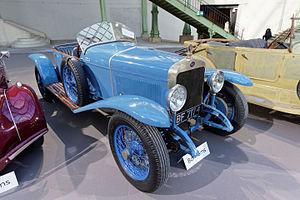
La Delage DI ou Delage Type DI est une voiture du constructeur automobile français Delage. Présentée au salon de l'automobile de Paris 1923, elle est produite à 9284 exemplaires jusqu'en en octobre 1928.